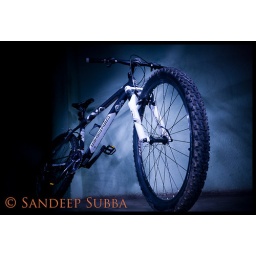
Gary Fisher mountain bike shot in several minute long exposure, illuminated with LED flashlight.